NGC 4921

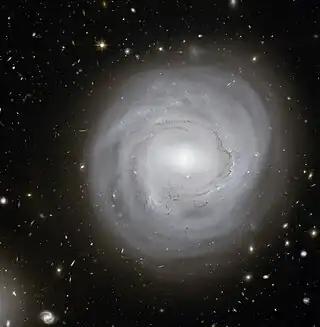
NGC 4921 in a combination of near-infrared and yellow light

NGC 4921 is a large barred spiral galaxy in the Coma Cluster, located in the constellation of Coma Berenices. It was discovered by German-British astronomer William Herschel on 11 April 1785. It is about 320 million light-years from Earth. The galaxy has a nucleus with a bar structure that is surrounded by a distinct ring of dust that contains recently formed, hot blue stars. The outer part consists of unusually smooth, poorly distinguished spiral arms.